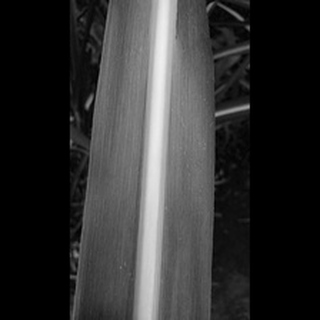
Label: sugarcane_mosaic